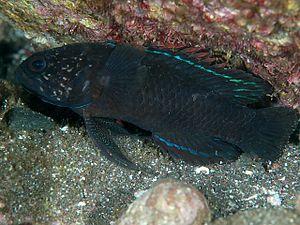
Les Plesiopidae sont une famille de poissons de l'ordre des Perciformes représentée par onze genres et 47 espèces.